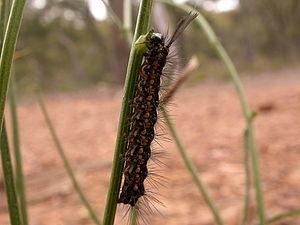
Nyctemera amicus est une espèce d'insectes lépidoptères de la famille des Arctiidae.